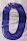
Number: 0